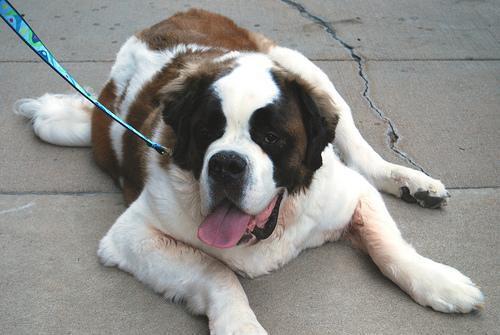
saint bernard